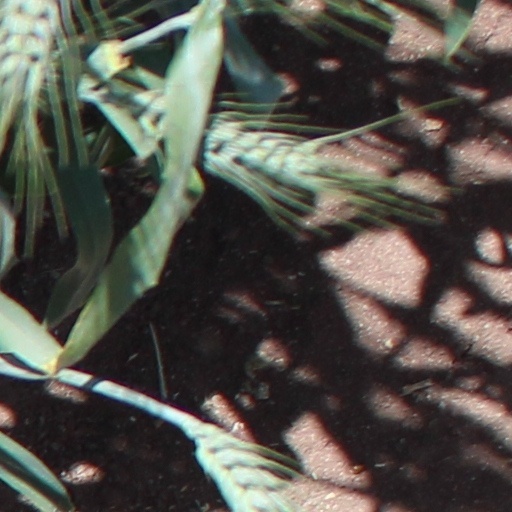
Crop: wheat